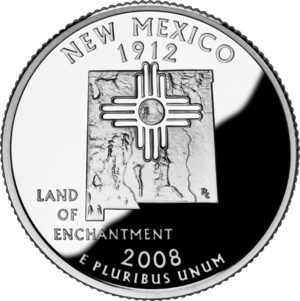
Les 50 State Quarters sont une série de cinquante pièces d'un quart de dollar américain émise par l'United States Mint de 1999 à 2008 pour faire connaître les différents États des États-Unis. Ces pièces ont été émises au rythme de cinq par an, par ordre d'entrée des États dans l'Union.
Le Nouveau-Mexique est un État du sud-ouest des États-Unis, bordé à l'ouest par l'Arizona, au nord par le Colorado, à l'est par le Texas et au sud par les États mexicains de Chihuahua et de Sonora. Faisant partie des quatre États des Four Corners, le Nouveau-Mexique a une superficie de 314 926 km² et est peuplé de 2 059 179 habitants. Sa forme est proche d'un carré de 550 km de côté. La capitale de l’État est Santa Fe, et la plus grande ville est Albuquerque.